Fourteenth Amendment to the United States Constitution

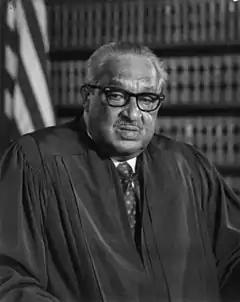
Thurgood Marshall served as chief counsel in the landmark Fourteenth Amendment decision "Brown v. Board of Education" (1954).

In "Plessy v. Ferguson" (1896), the Supreme Court held that racial segregation laws did not violate the Equal Protection Clause, and in "Cumming v. Richmond County Board of Education" (1899), it applied its "separate but equal" doctrine to uphold racial segregation in public schools. Through civil rights litigation, groups like the NAACP weakened this doctrine, culminating in "Brown v. Board of Education" (1954) holding segregated facilities to be inherently unequal. The ruling was met with "massive resistance" in southern states, leading state and federal courts to overturn many segregationist state laws.